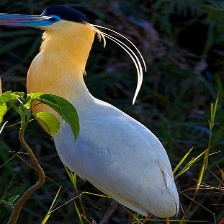
Species: CAPPED HERON
Scientific name: PILHERODIUS PILEATUS
ImageNet parent category: little_blue_heron